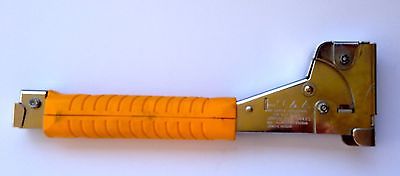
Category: stapler